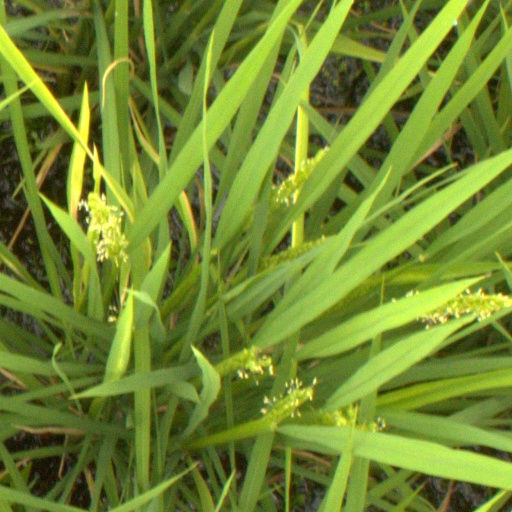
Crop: rice